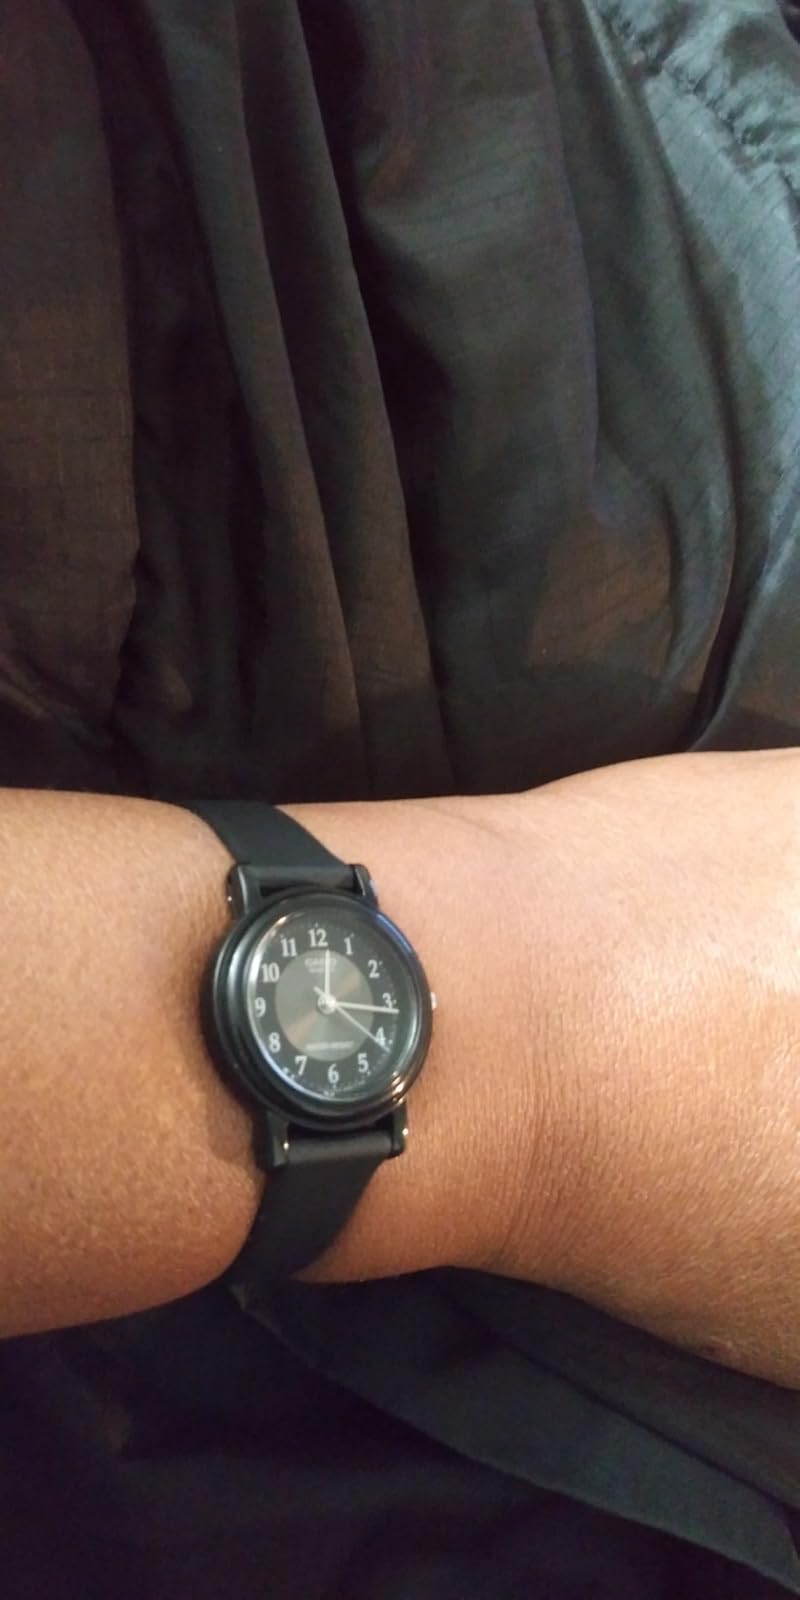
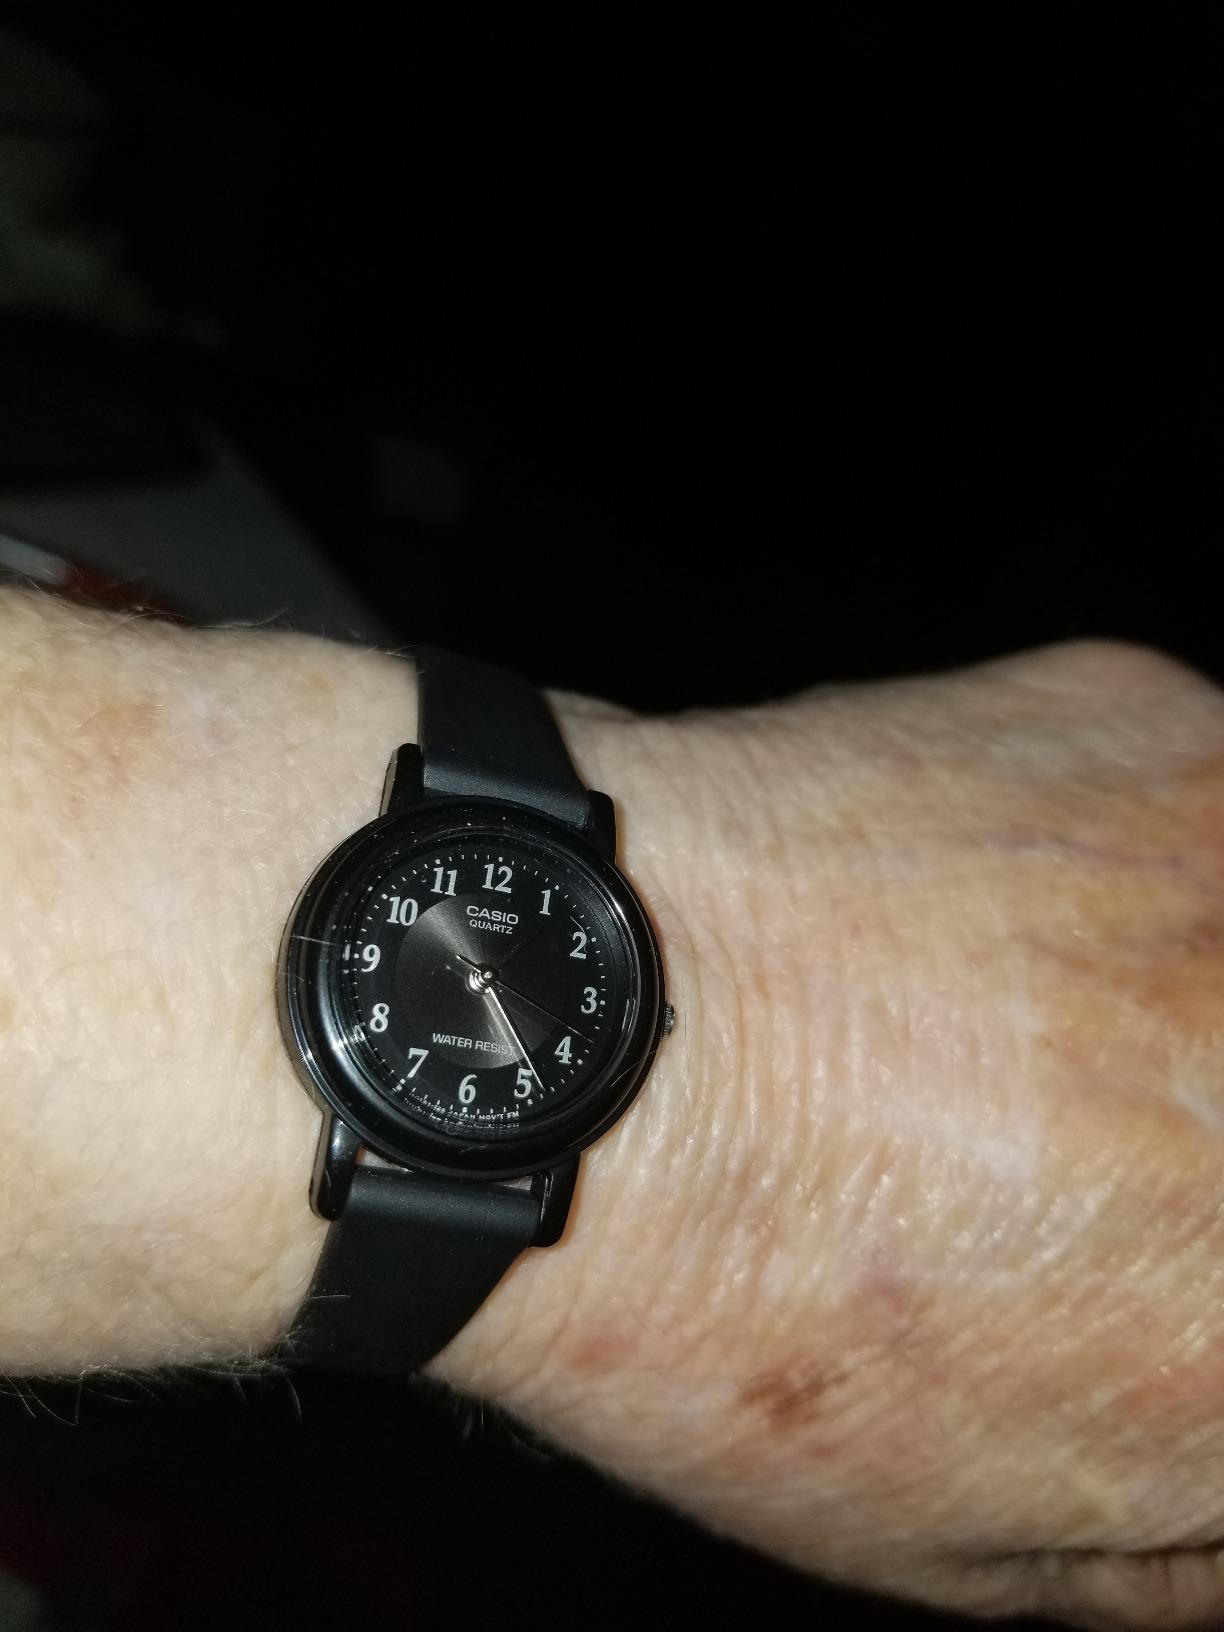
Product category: accessories_watch
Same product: yes